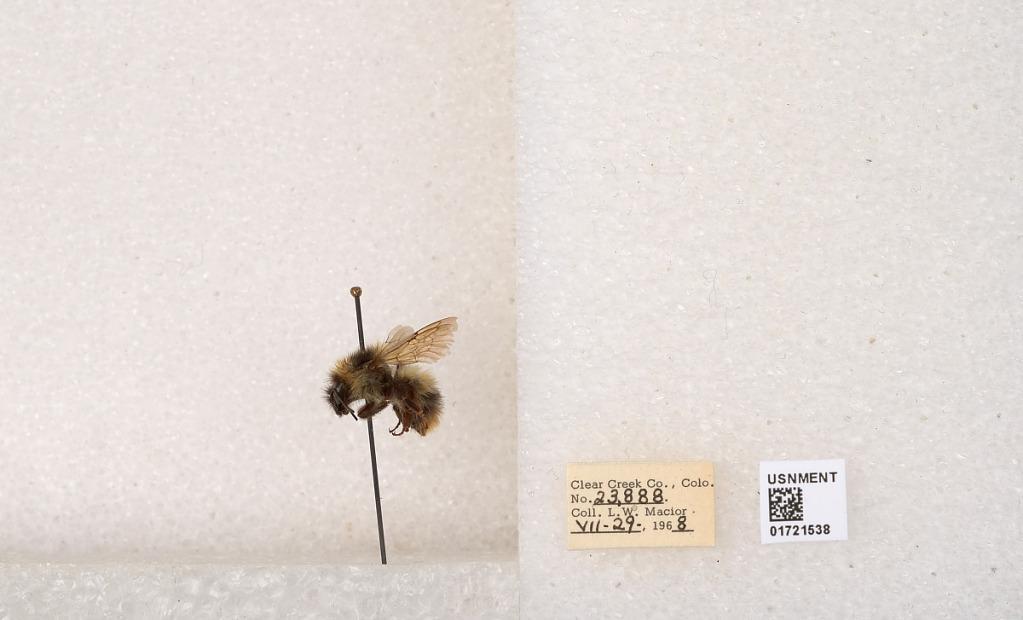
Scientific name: Bombus kirbyellus
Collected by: L. Macior
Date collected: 1968-7-29
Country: United States
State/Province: Colorado
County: Clear Creek
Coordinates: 39.6891, -105.644